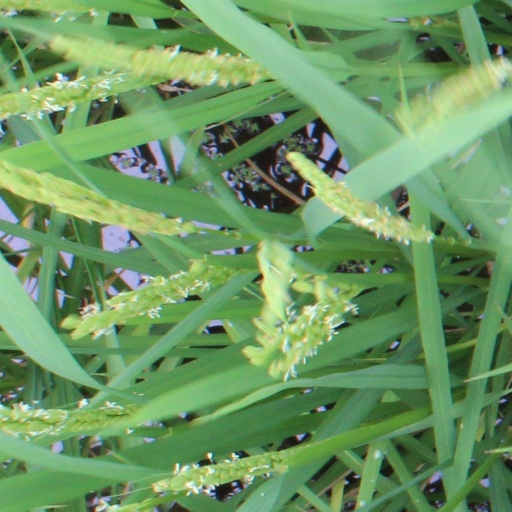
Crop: rice